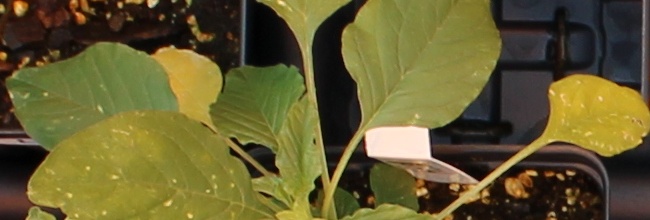
Label: Palmer Amaranth